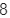
Number: 8